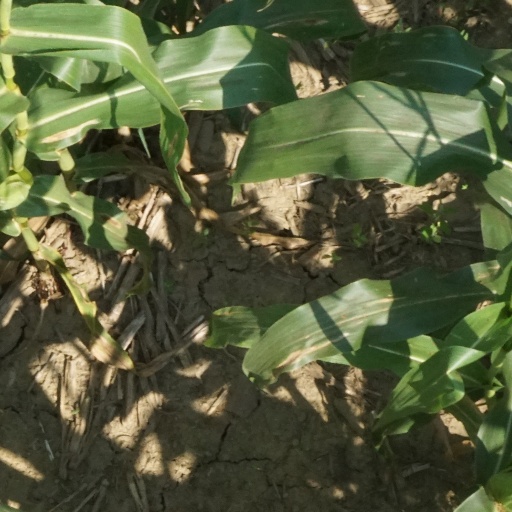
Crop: maize; corn